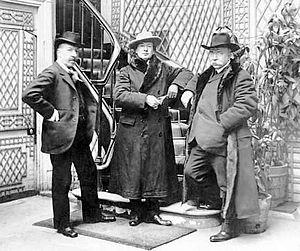
Cette liste de pianistes classiques par école, illustre la filiation de l'enseignement de pianiste dans l'ordre historique au cours du XIXᵉ siècle et début du XXᵉ siècle. Elle peut être retracée, pour la majorité des pianistes, en quelques chaînons dans les écoles classiques connues.
Charles-Marie Jean Albert Widor, né à Lyon le 21 février 1844 et mort à Paris le 12 mars 1937, est un organiste, professeur et compositeur français.